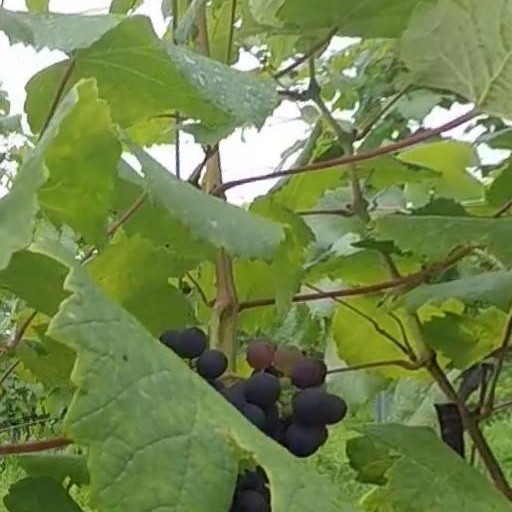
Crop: grape